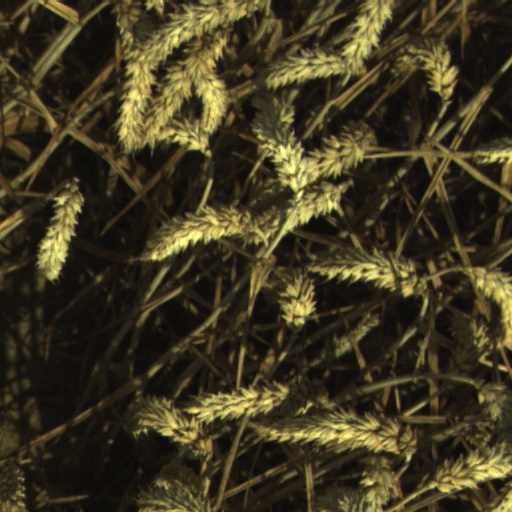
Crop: wheat